Answer in natural language. How many Chairs are visible in the scene? Choose between the following options: 5, 2, 7, 8 or 6
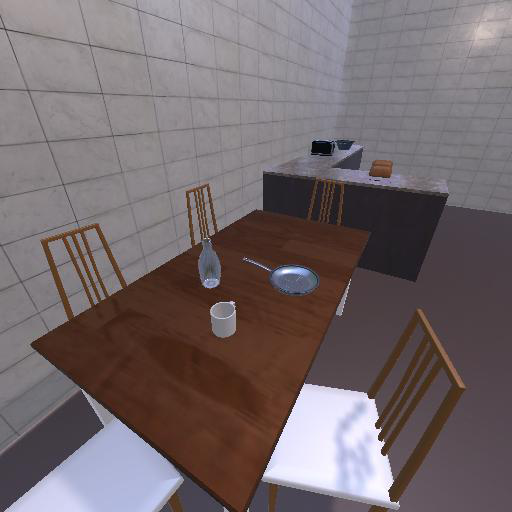
<answer>5</answer>